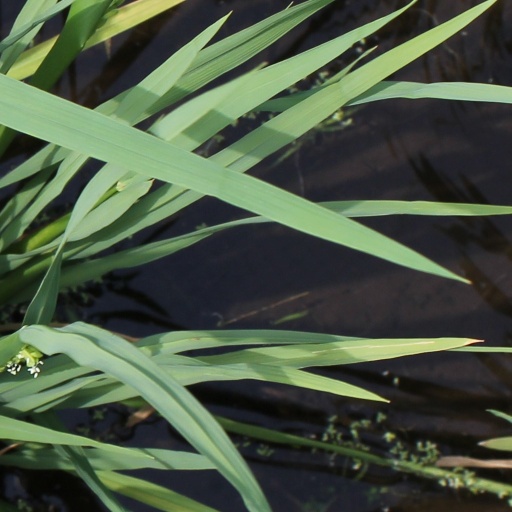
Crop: rice